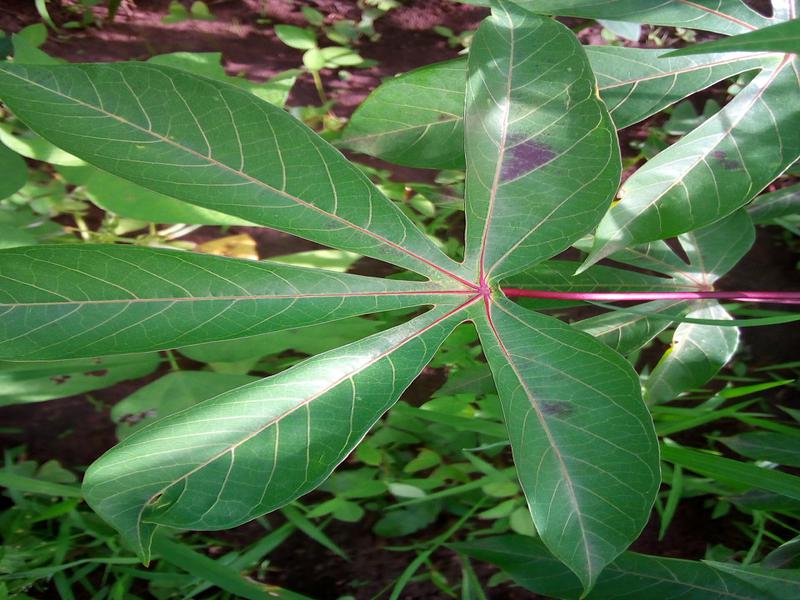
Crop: cassava
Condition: healthy